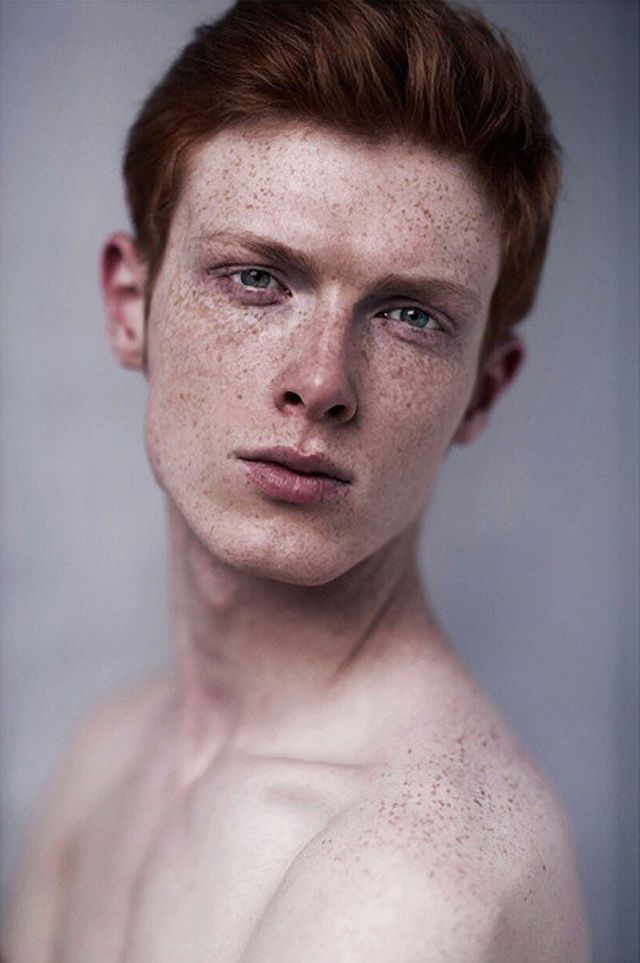
Label: Colored